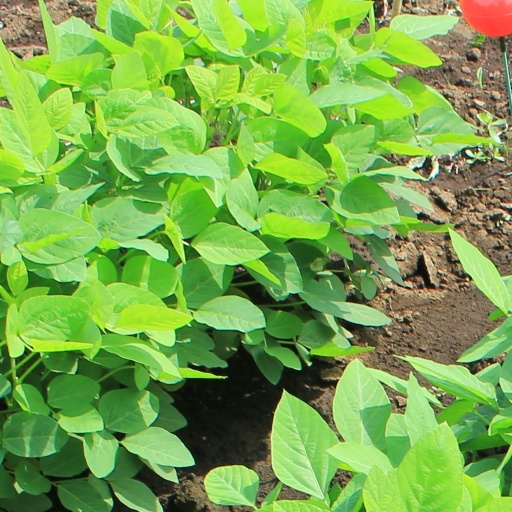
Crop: soybean